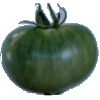
Label: Tomato not Ripened 1